Datsun

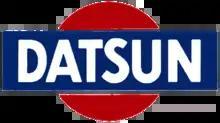
The "classic" Datsun logo, based on the Flag of Japan and Japan's nickname as the "Land of the Rising Sun". After the Nissan rebrand, the logo remained the same, with "Datsun" replaced by "Nissan".

The first prototype Datson was completed in the summer of 1931. The production vehicle was called the Datson Type 10, and "approximately ten" of these cars were sold in 1931. They sold around 150 cars in 1932, now calling the model the Datsun Type 11. In 1933, government rules were revised to permit engines, and Datsun increased the displacement of their microcar engine to the maximum allowed. These larger displacement cars were called Type 12s.